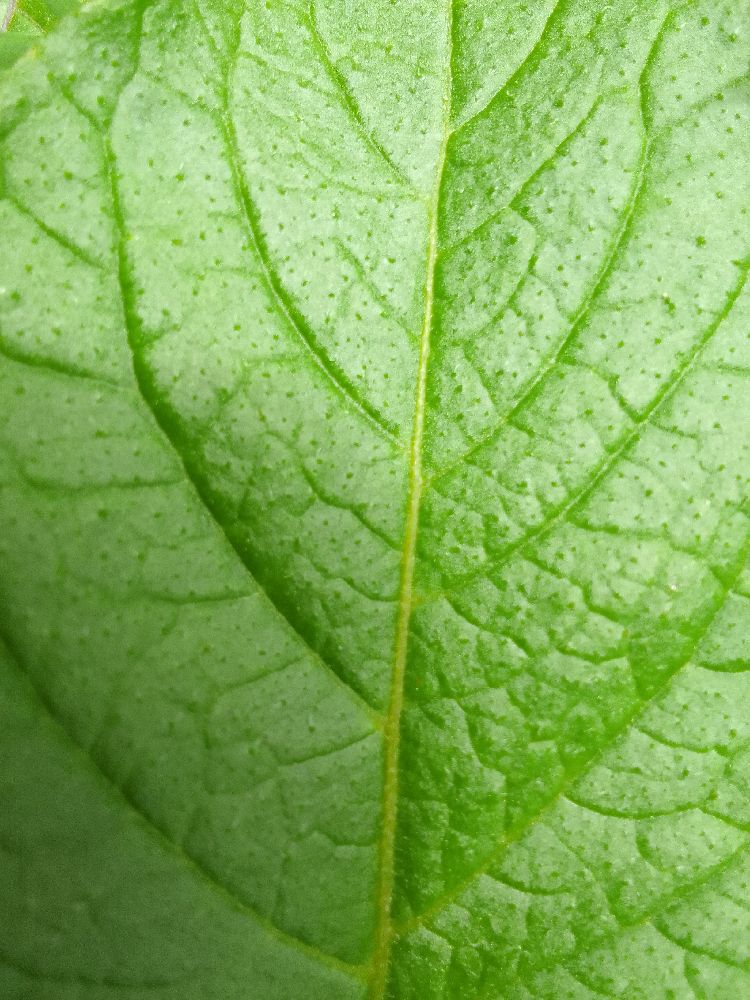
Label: Healthy